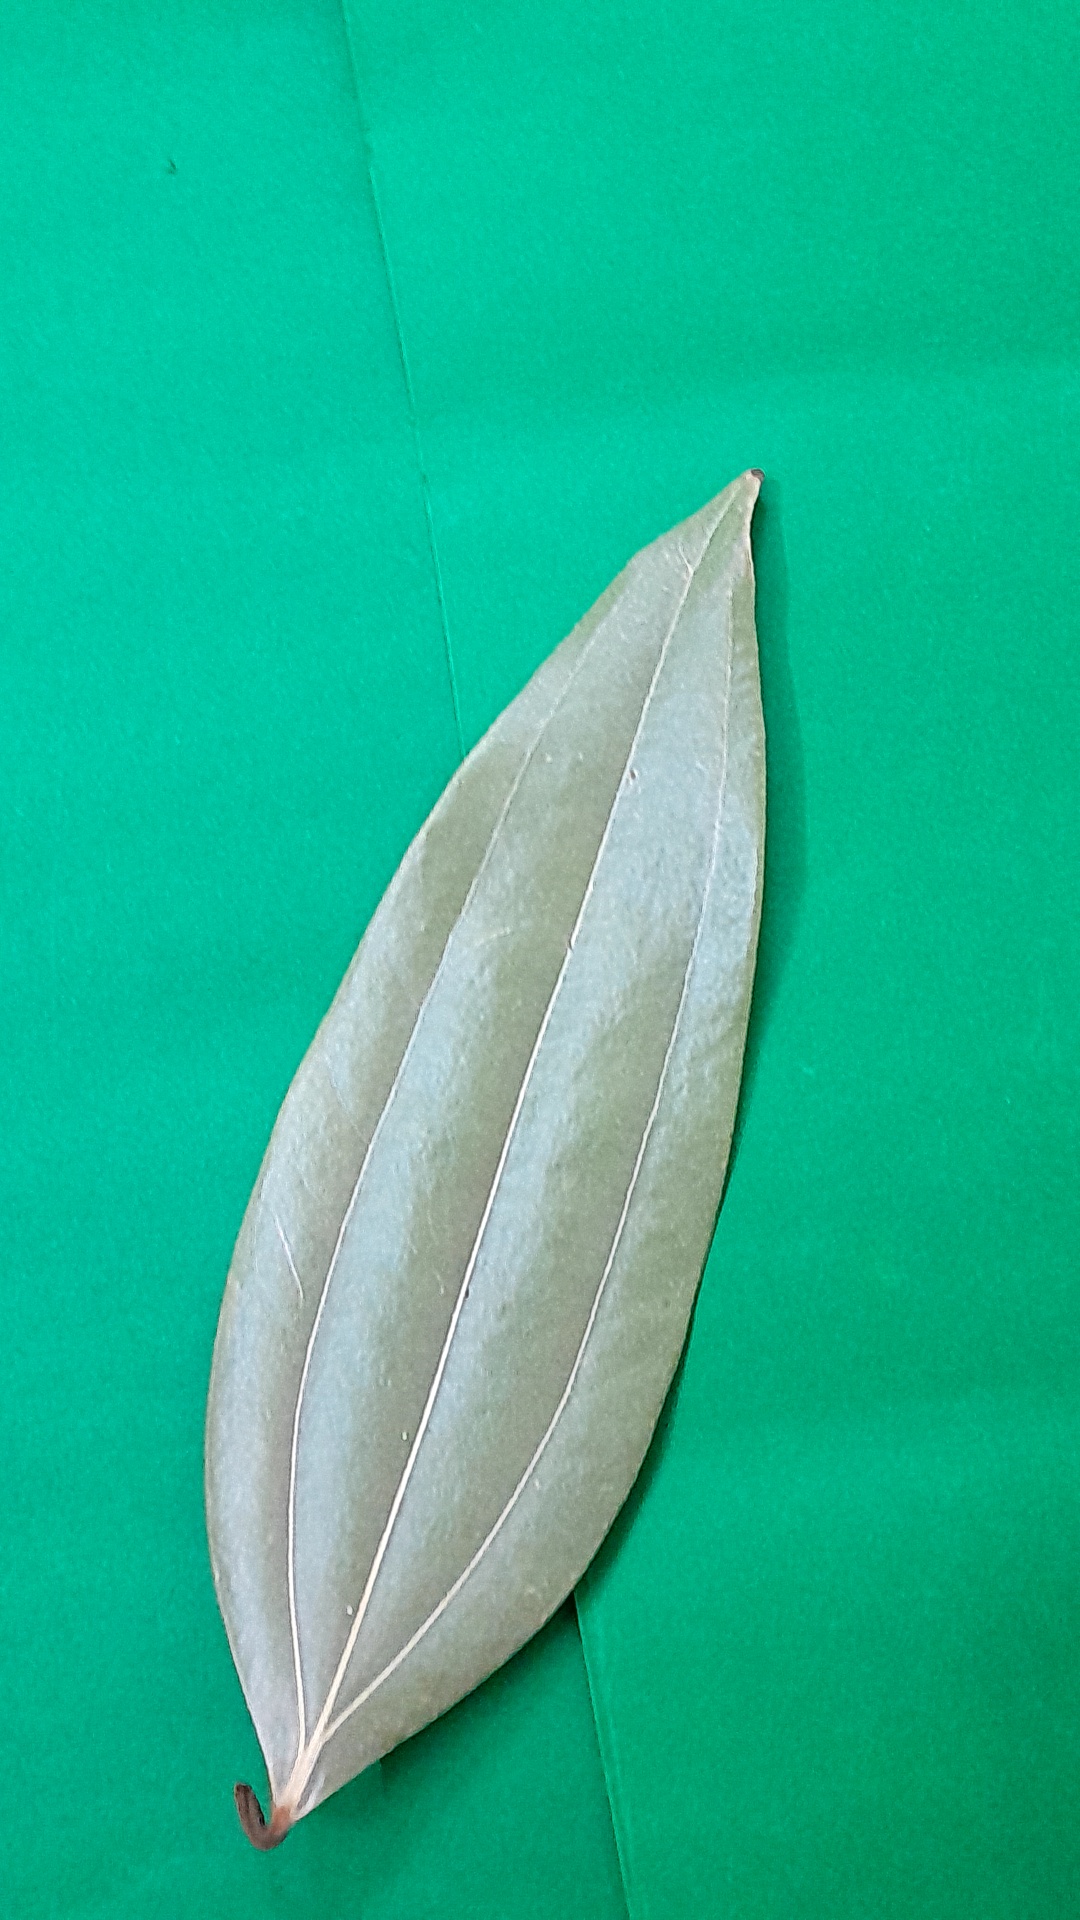
Label: Dry Leaf